Theodore M. Pomeroy

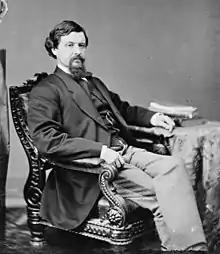

Theodore Medad Pomeroy (December 31, 1824 – March 23, 1905) was an American businessman and politician from New York who served as the 26th speaker of the United States House of Representatives for one day, from March 3, 1869, to March 4, 1869, the shortest American speakership term. He represented New York's 24th congressional district in the United States House of Representatives from 1861 to 1869. He also served as the mayor of Auburn, New York, from 1875 to 1876, and in the New York State Senate from 1878 to 1879.